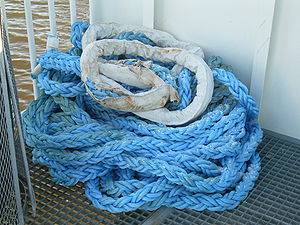
Tov
En bunke tovværk på en færge
Tov eller tovværk er ikke noget entydigt begreb, det findes i et utal af variationer, og skal vælges ud fra, hvad det skal anvendes til.